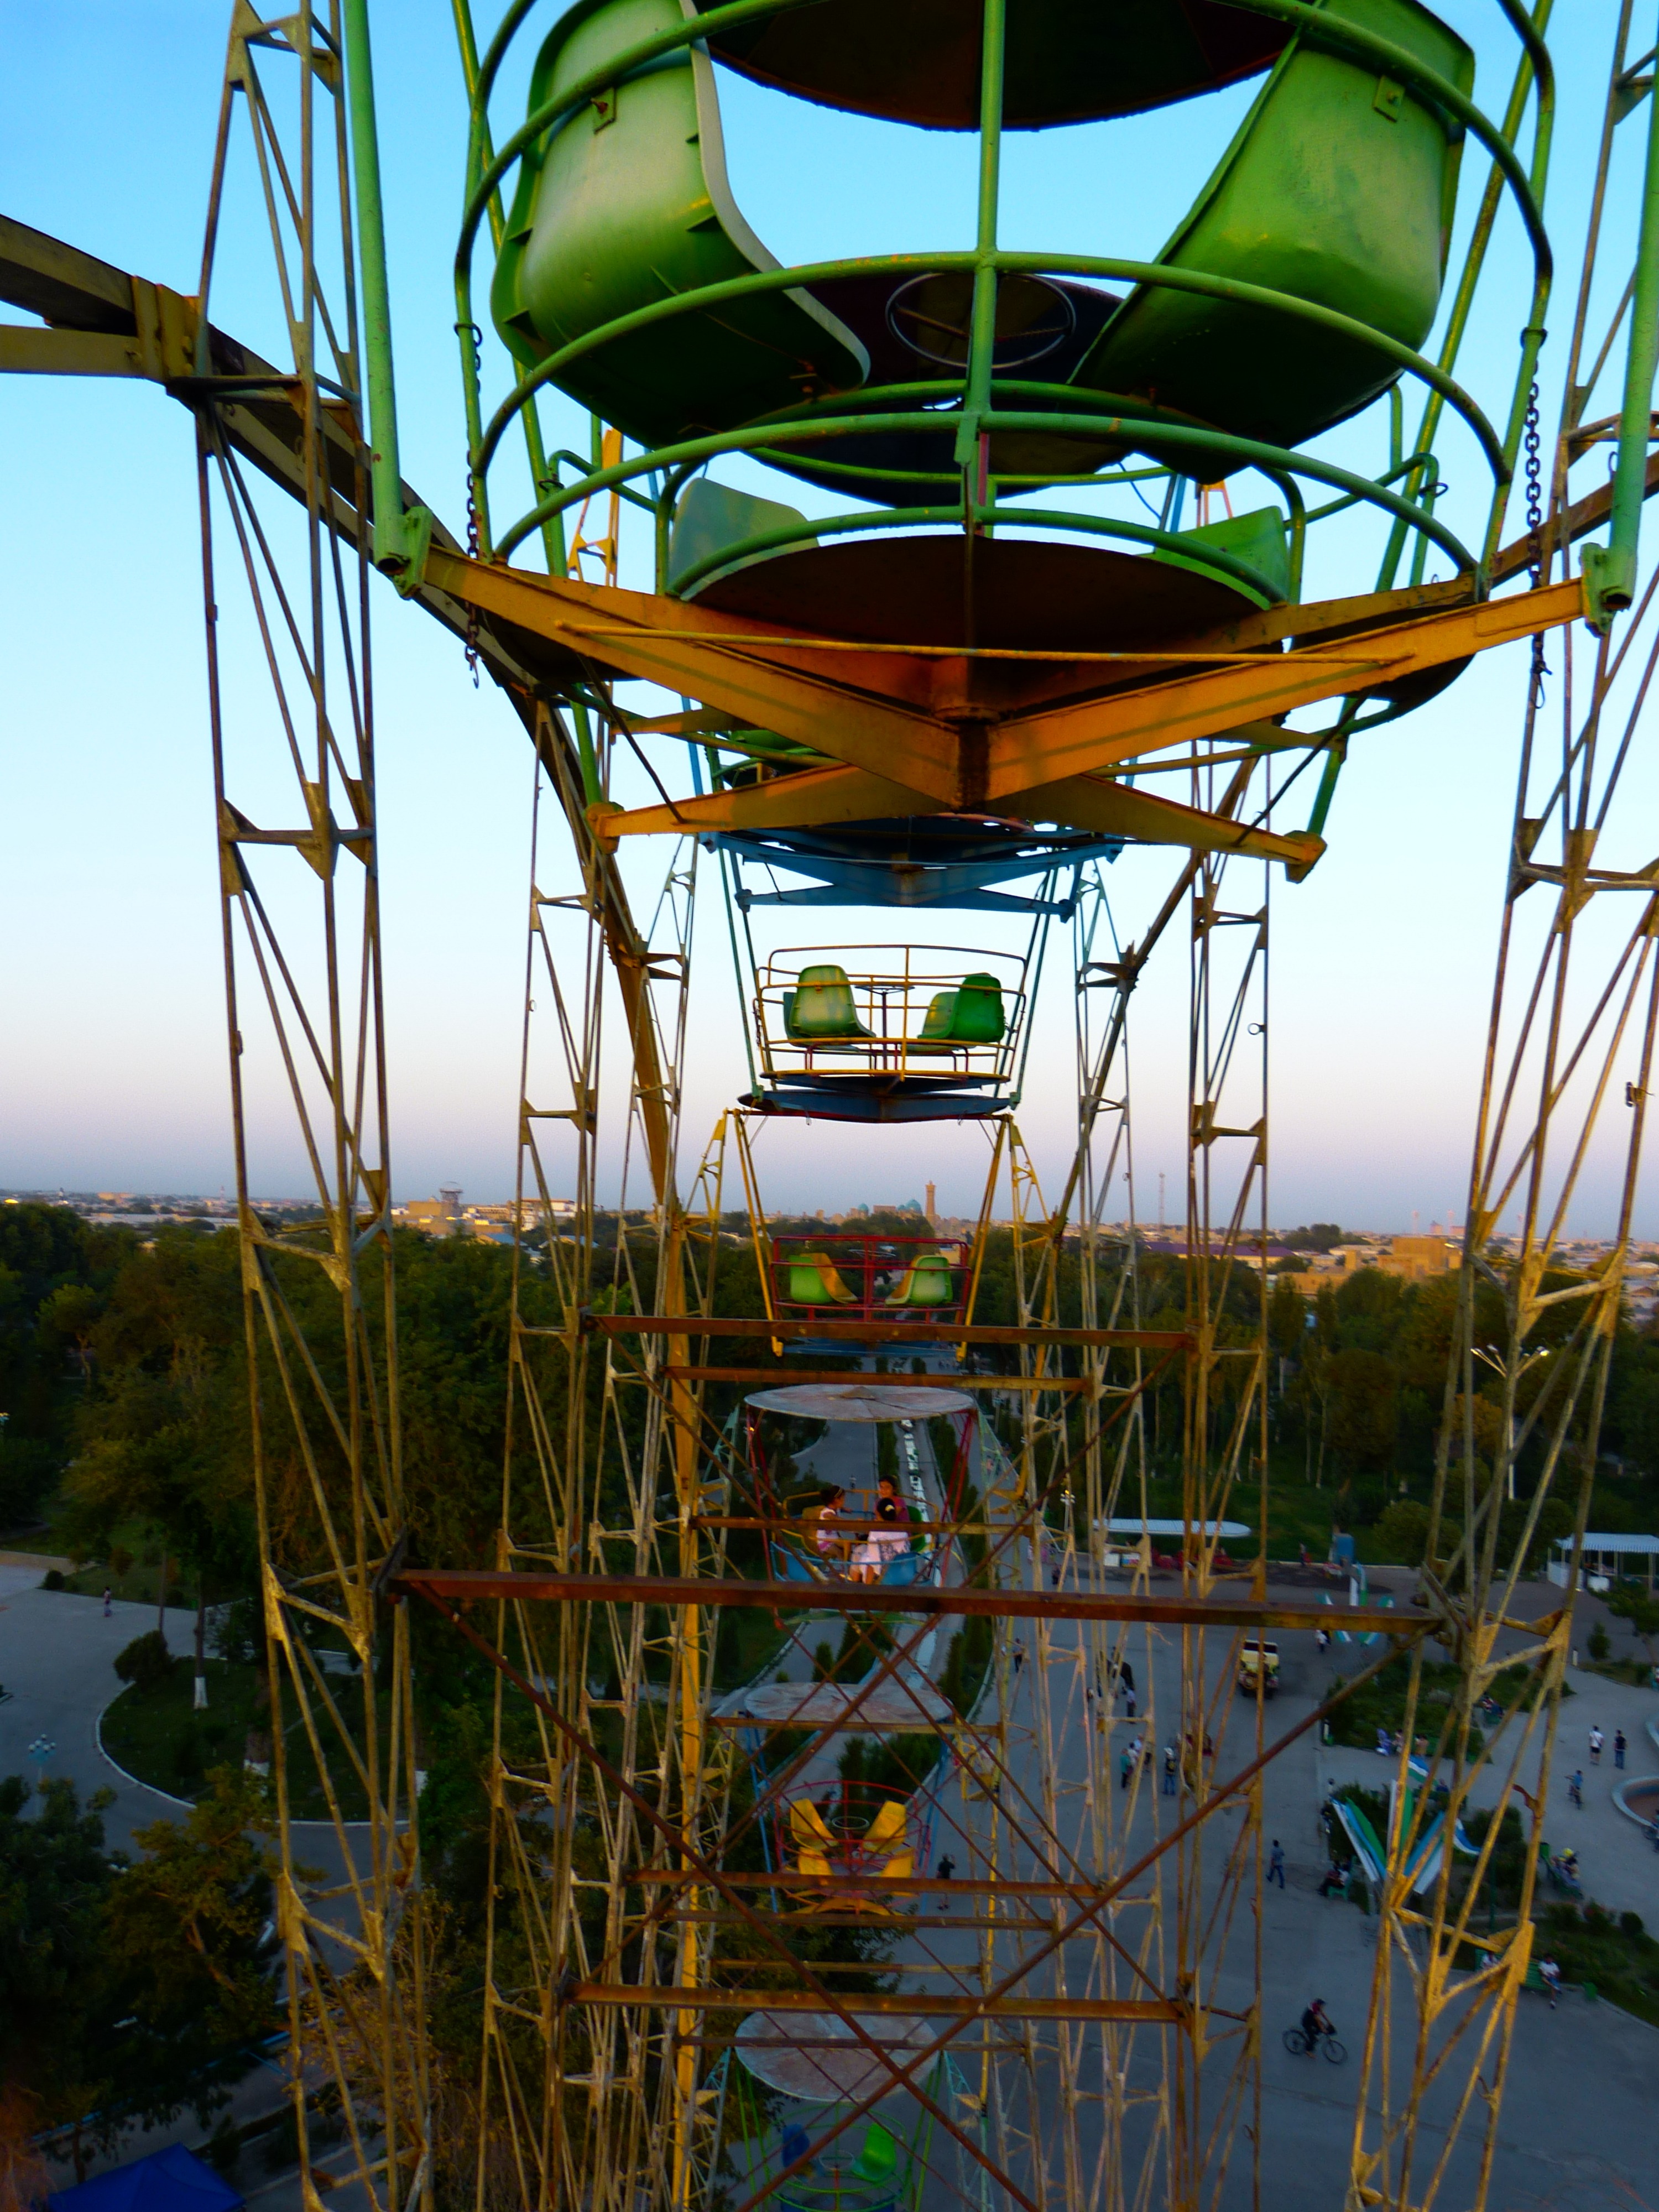
sea, water, old, evening, reflection, vehicle, ferris wheel, amusement park, tower, park, ride, carousel, uzbekistan, amusement ride, outdoor recreation, bukhara